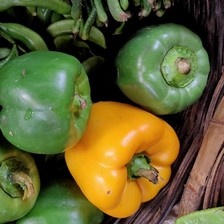
Label: capsicum